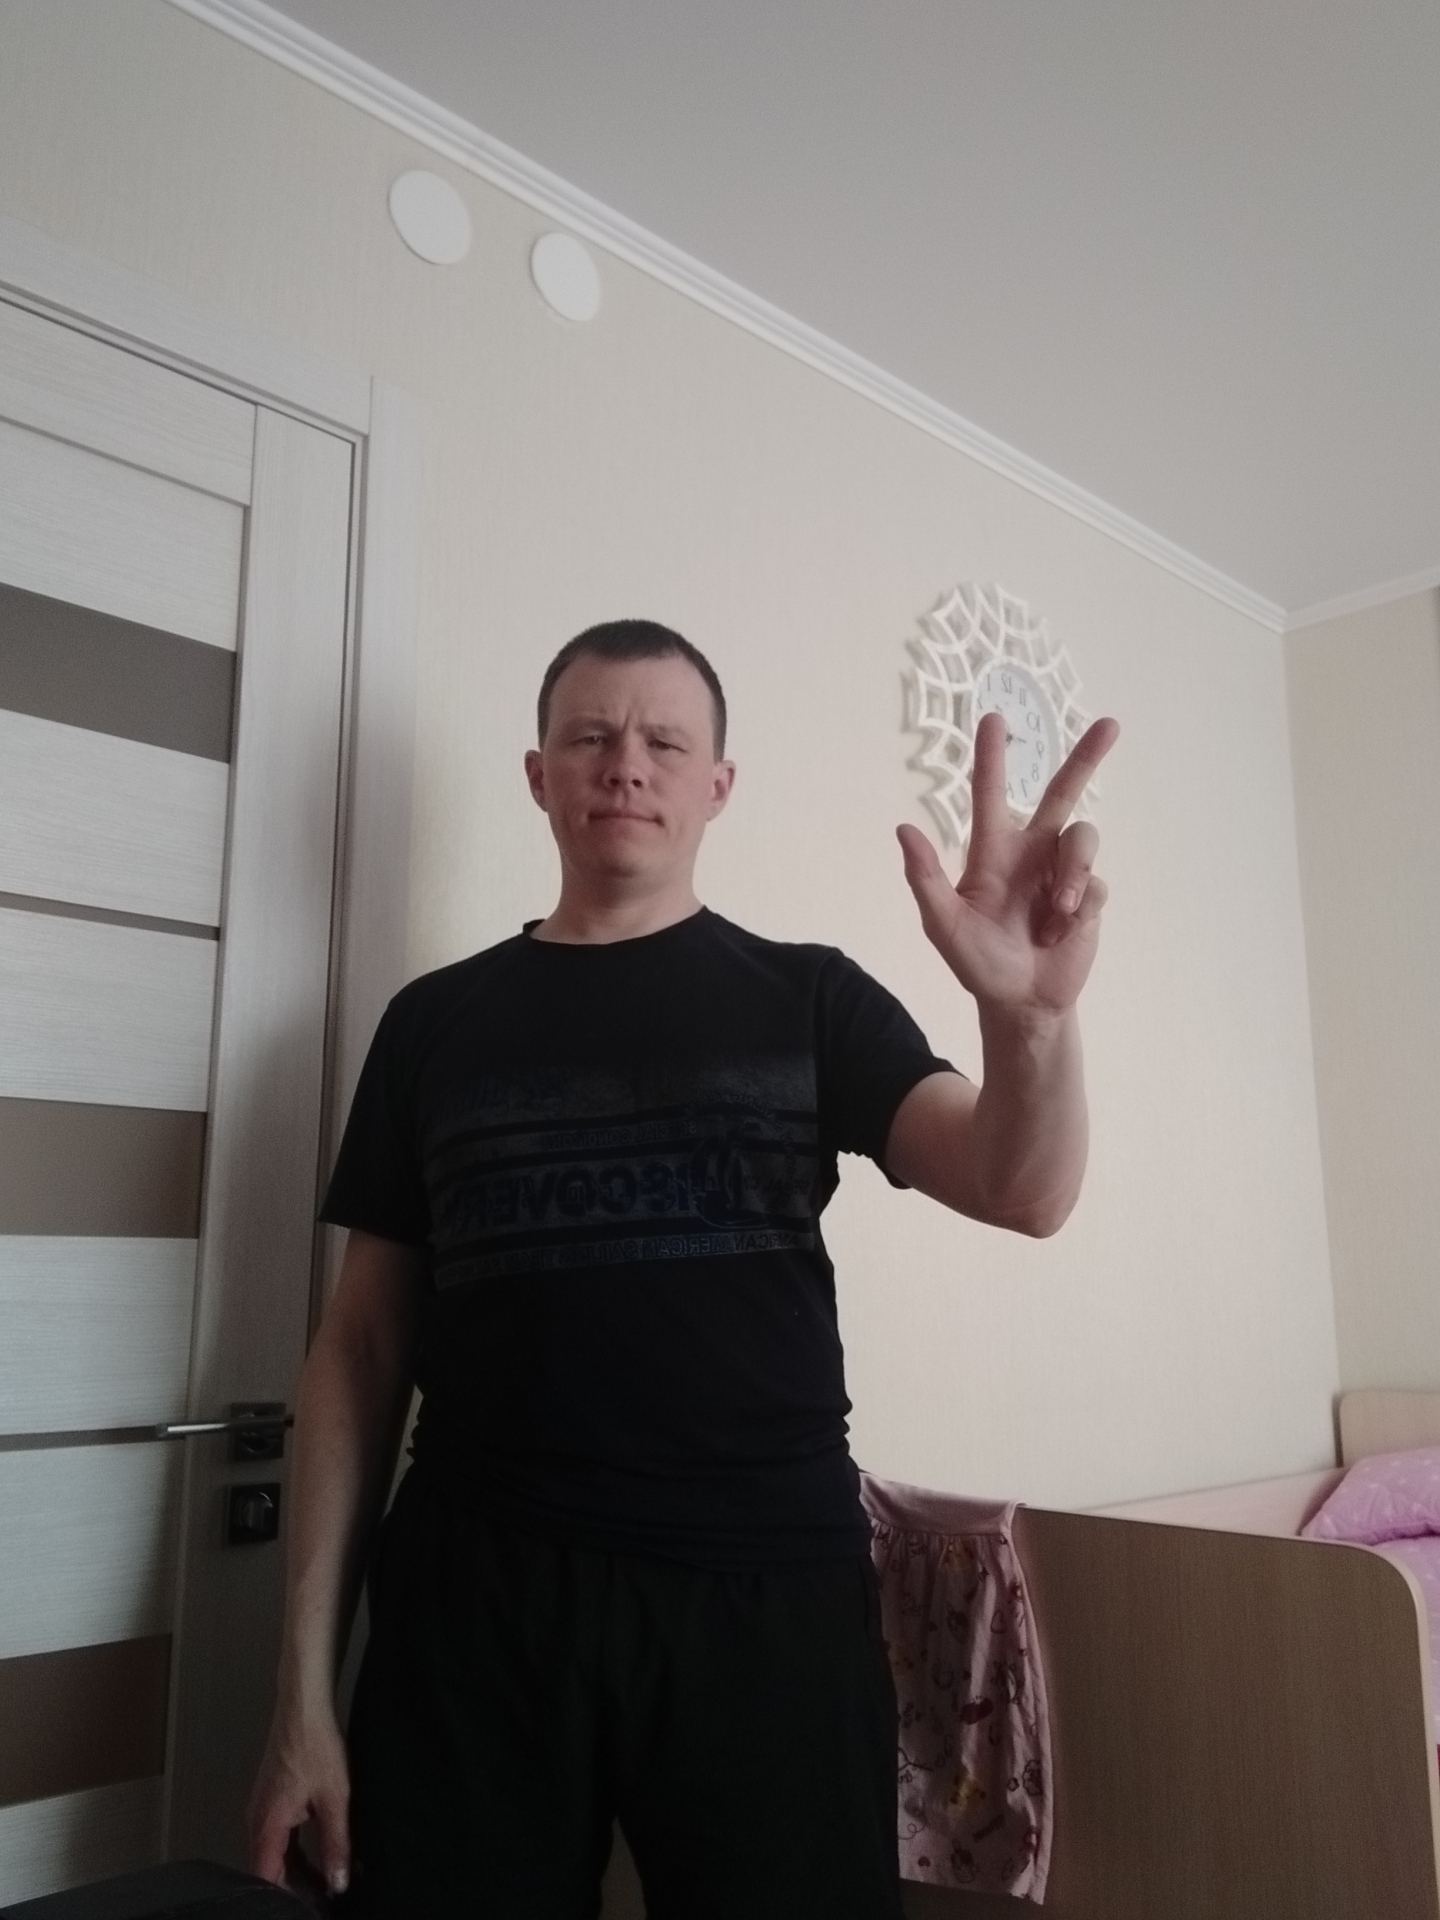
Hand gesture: three2